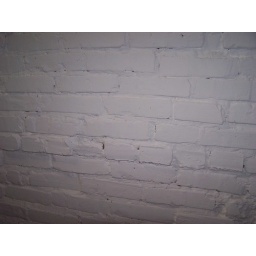
Exposed brick wall in the bathroom painted white.